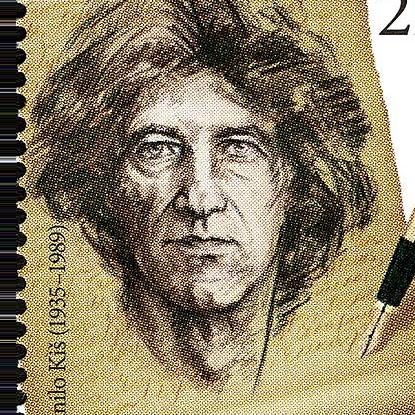
Age: 74